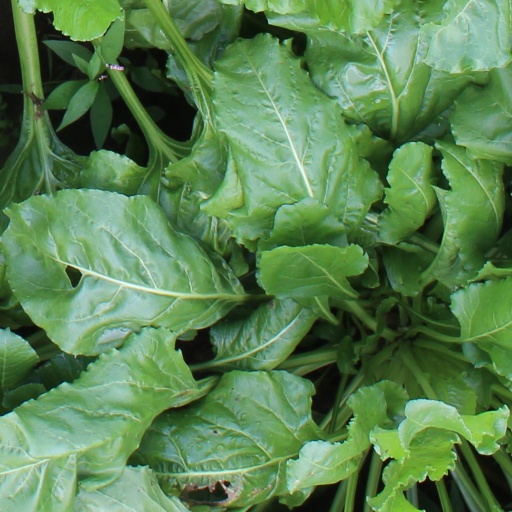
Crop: sugar beet